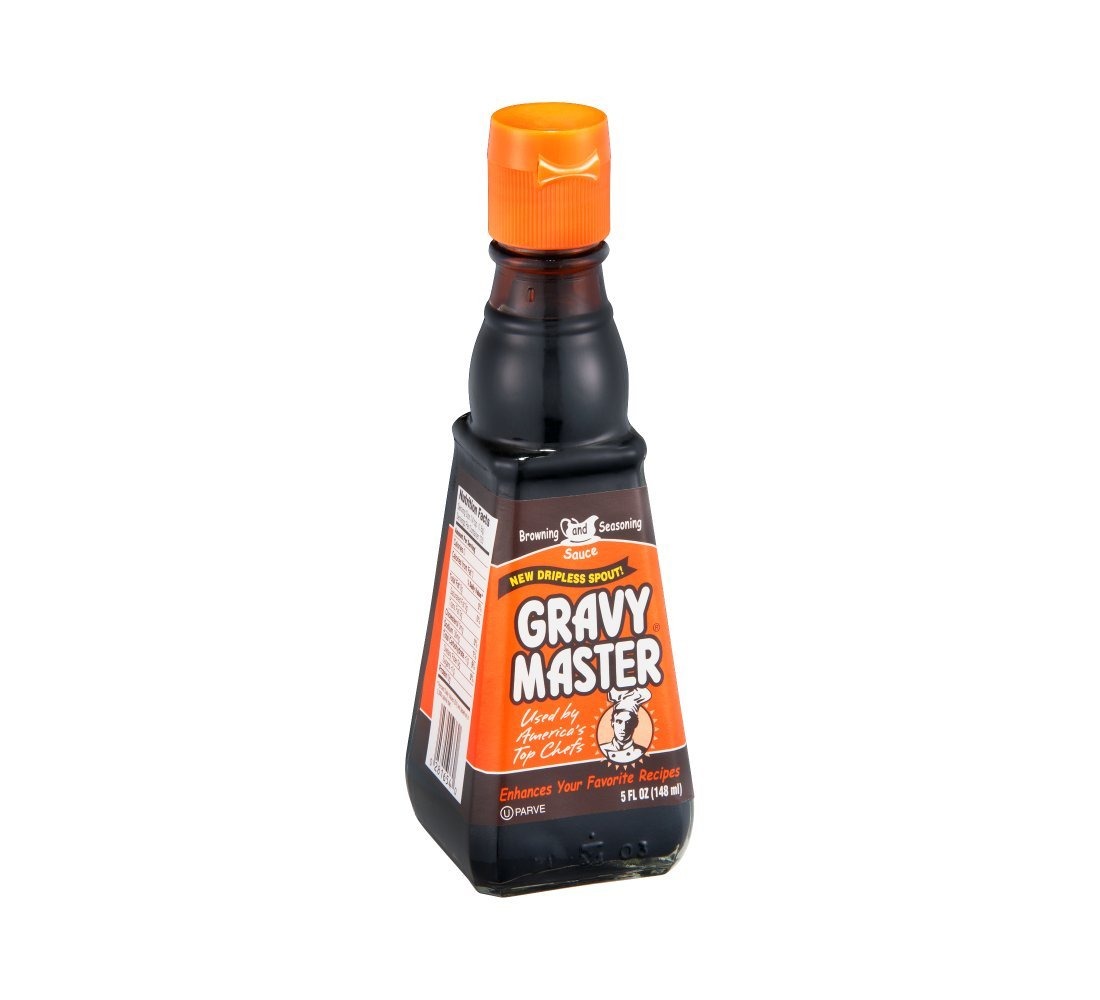
Item Name: Gravy Master Seasoning and Browning Sauce, 5-Ounce Bottles (Pack of 12)
Bullet Point 1: Pack of twelve, 5 ounce bottle (total of 60 ounce)
Bullet Point 2: Contains no meat
Bullet Point 3: Natural ingredients
Bullet Point 4: Certified Kosher
Value: 12.0
Unit: Count

Price: 80.995